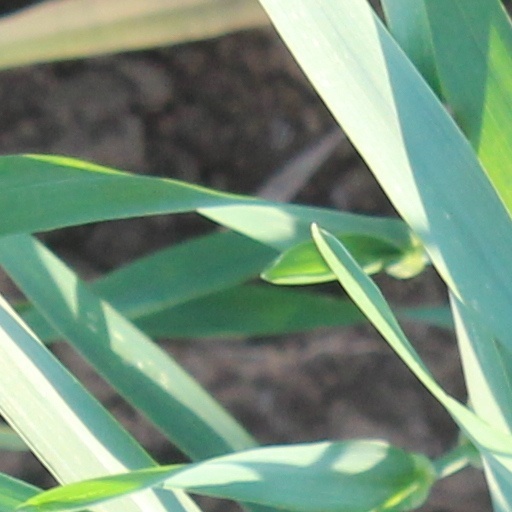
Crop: wheat